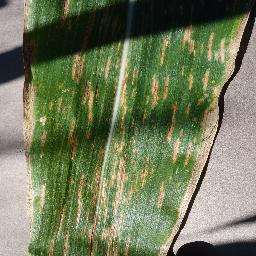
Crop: corn
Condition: (maize)_cercospora_spot_gray_spot